List of Suits characters

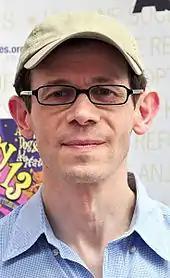
Adam Godley

Nigel Nesbitt, played by Adam Godley, is Louis' British counterpart, as he fills a similar role to Louis's at Darby International. He initially tries to make a deal with Louis to ensure each will keep his job after the merger goes through. But Louis backhandedly found a way to ensure that if one or the other had to be fired, it would be Nigel. Nigel managed to keep his job as quartermaster at the new Pearson Darby, then used the position to taunt Louis. Louis meets with Darby to present his case that he, not Nigel, would serve the firm best in the quartermaster role. Ultimately, Nigel reveals that he tricked Louis into stealing the quartermaster position, so that Nigel could then take over Louis's role and be in charge of the huge pool of associates at the combined firm. Nesbitt has cat called Mikado. His address is 3291 Belgrave Place, London.